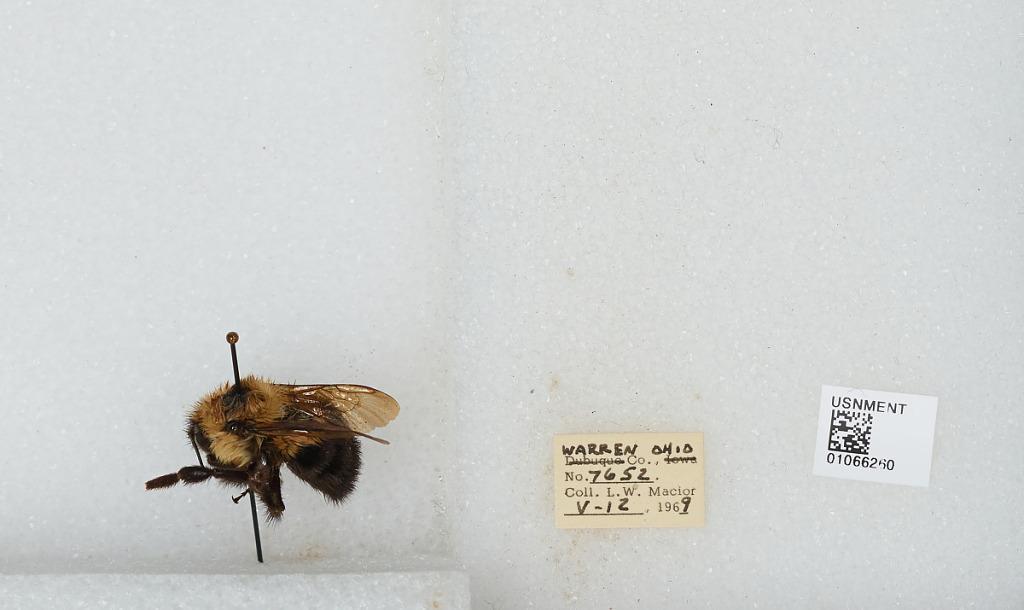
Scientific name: Bombus (Pyrobombus) bimaculatus Cresson
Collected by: L. Macior
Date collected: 1969-5-12
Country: United States
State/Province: Ohio
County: Warren
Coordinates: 39.4242, -84.1856